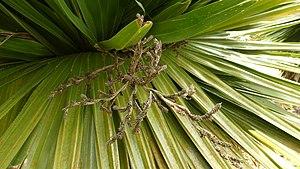
Copernicia macroglossa au jardin botanique de Singapour
Copernicia macroglossa est un palmier endémique de l'ouest et du centre de Cuba.